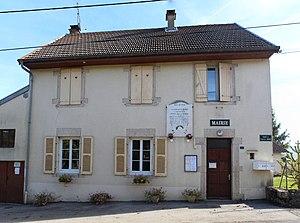
Mairie de Genod.
Genod est une commune française située dans le département du Jura en région Bourgogne-Franche-Comté. Les habitants se nomment les Genodiens et Genodiennes.